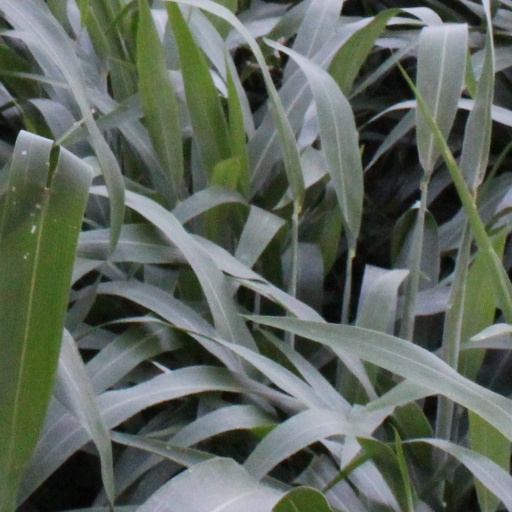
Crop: sorghum